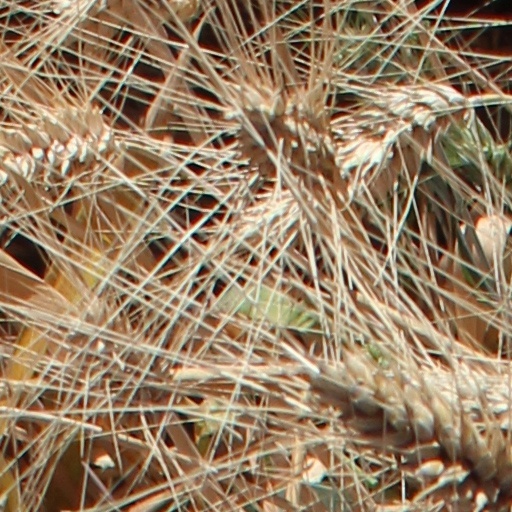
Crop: wheat